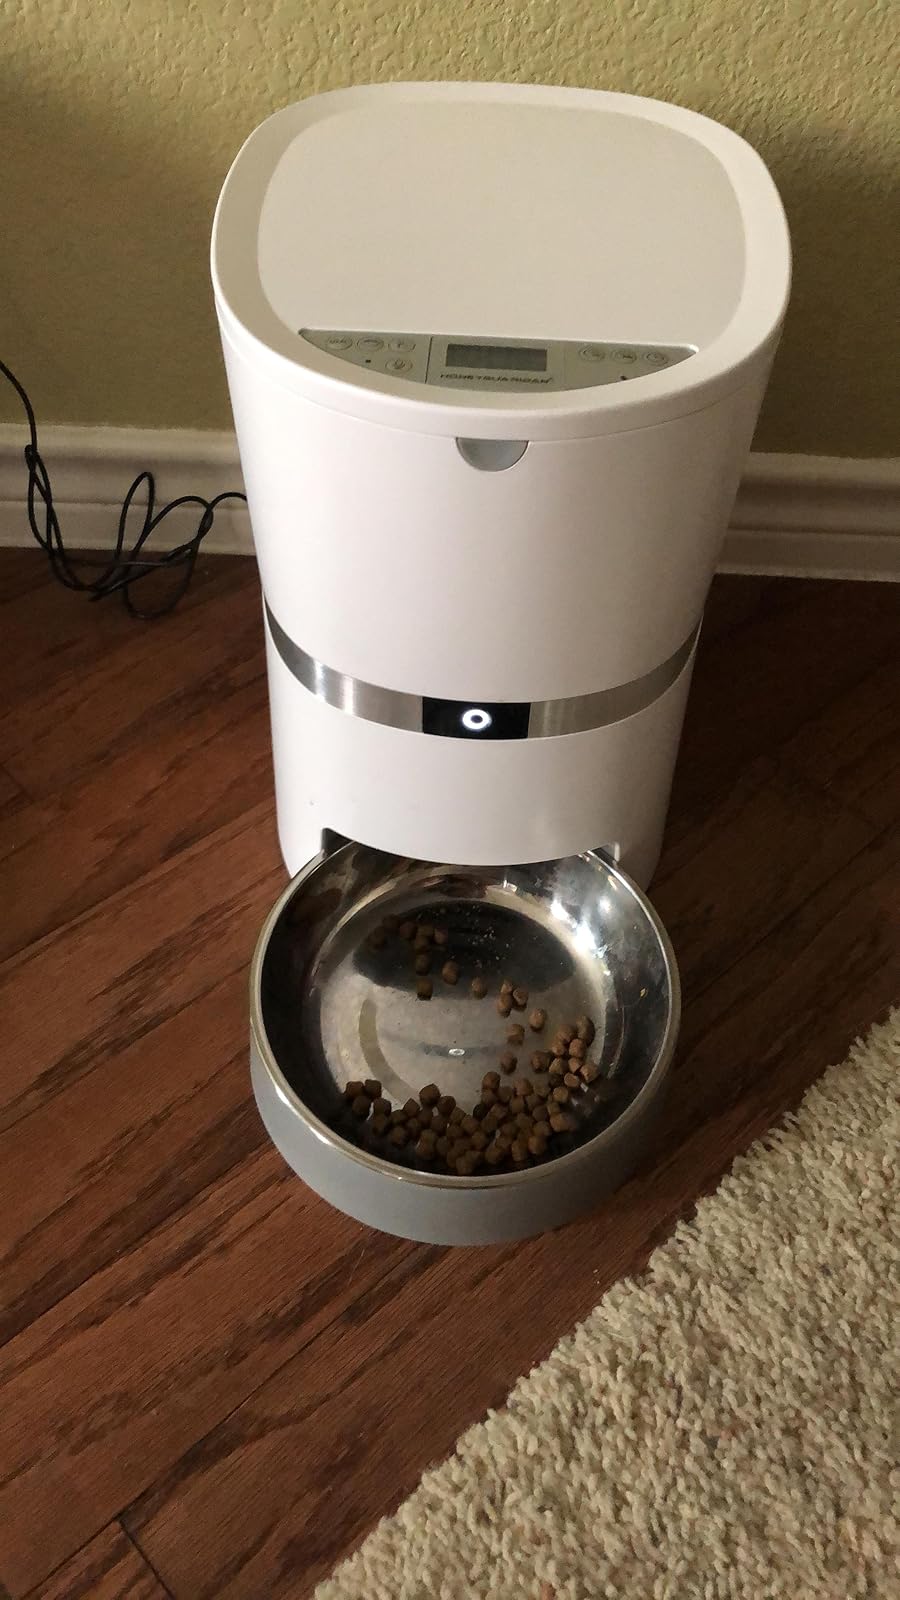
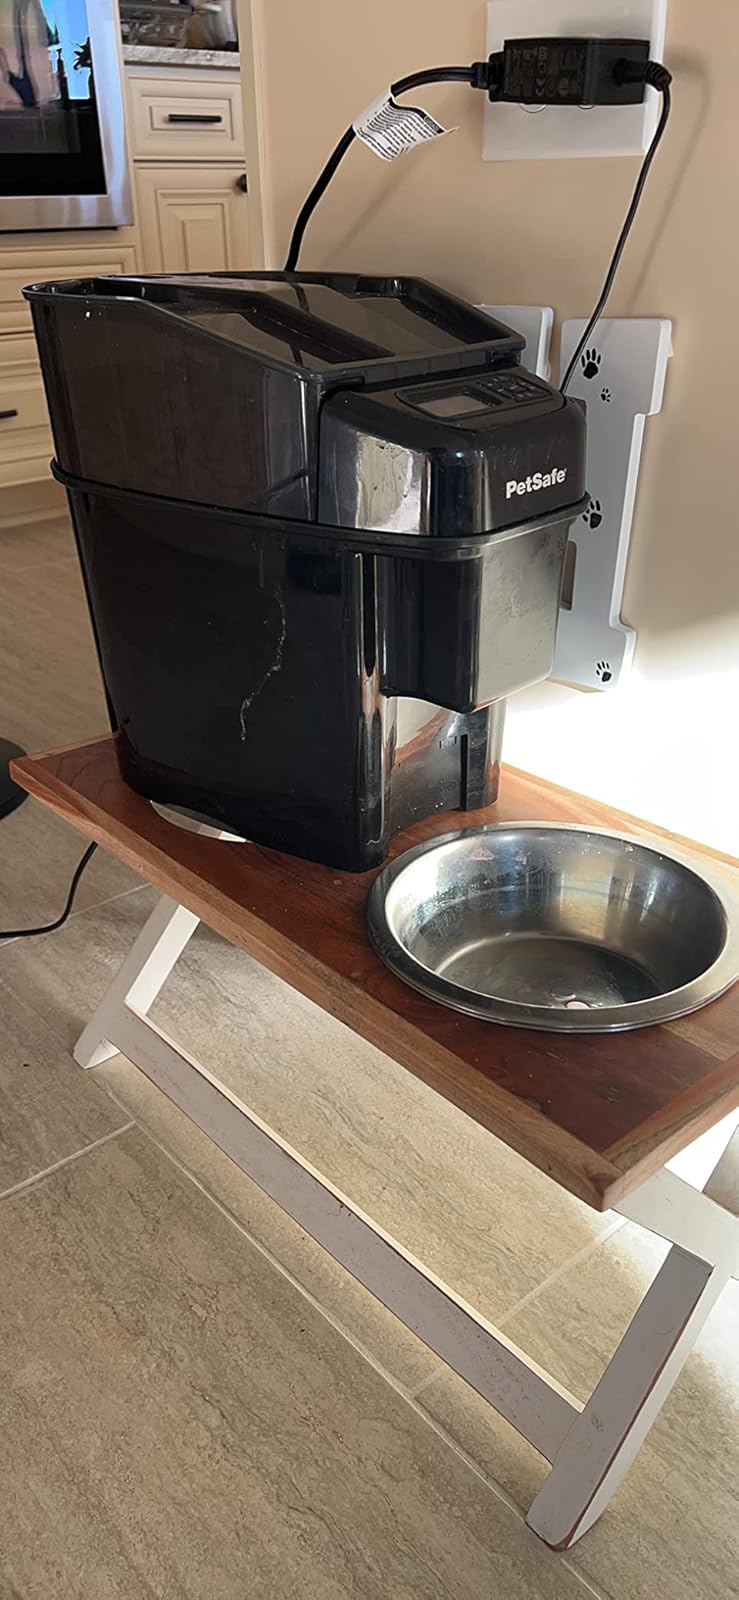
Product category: items_feeder
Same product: no